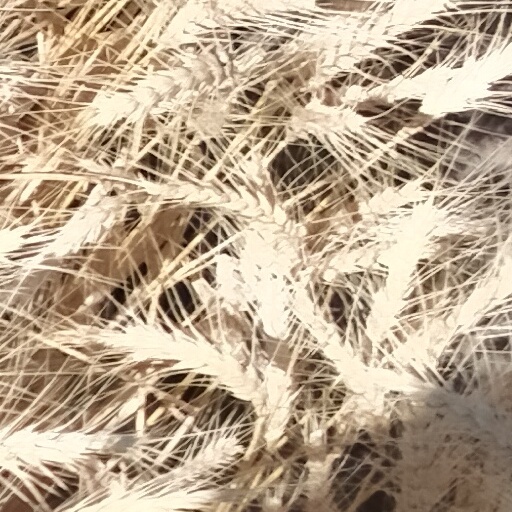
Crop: wheat